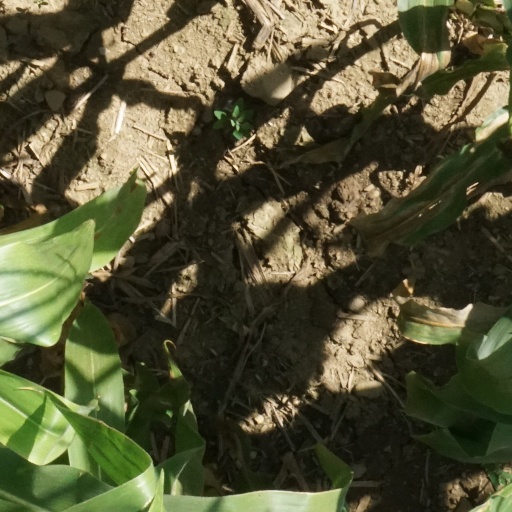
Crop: maize; corn